Gilgit-Baltistan

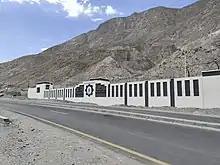
Sui Northern Gas Pipelines Limited LPG Air Mix Plant in Gilgit

Gilgit has not received a gas pipeline infrastructure since Pakistan's independence, unlike other cities. Through the importation of gas cylinders from other provinces, many private gas contractors offer gas cylinders. The LPG (Liquefied Petroleum Gas) Air Mix Plant project by Sui Northern Gas Pipelines Limited was unveiled in 2020 with the goal of bringing the gas facility to Gilgit. This will significantly reduce deforestation as public uses wood from trees for heating and lighting purpose. The first head office has been built in Gilgit City.